Jim Iyke

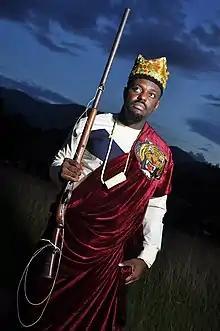
Jim Iyke on the set of "Omambala"

James Ikechukwu Esomugha, popularly known as Jim Iyke (born 25 September 1976), is a Nigerian actor and one of the stars of the movie "Last Flight to Abuja".